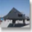
Label: airplane